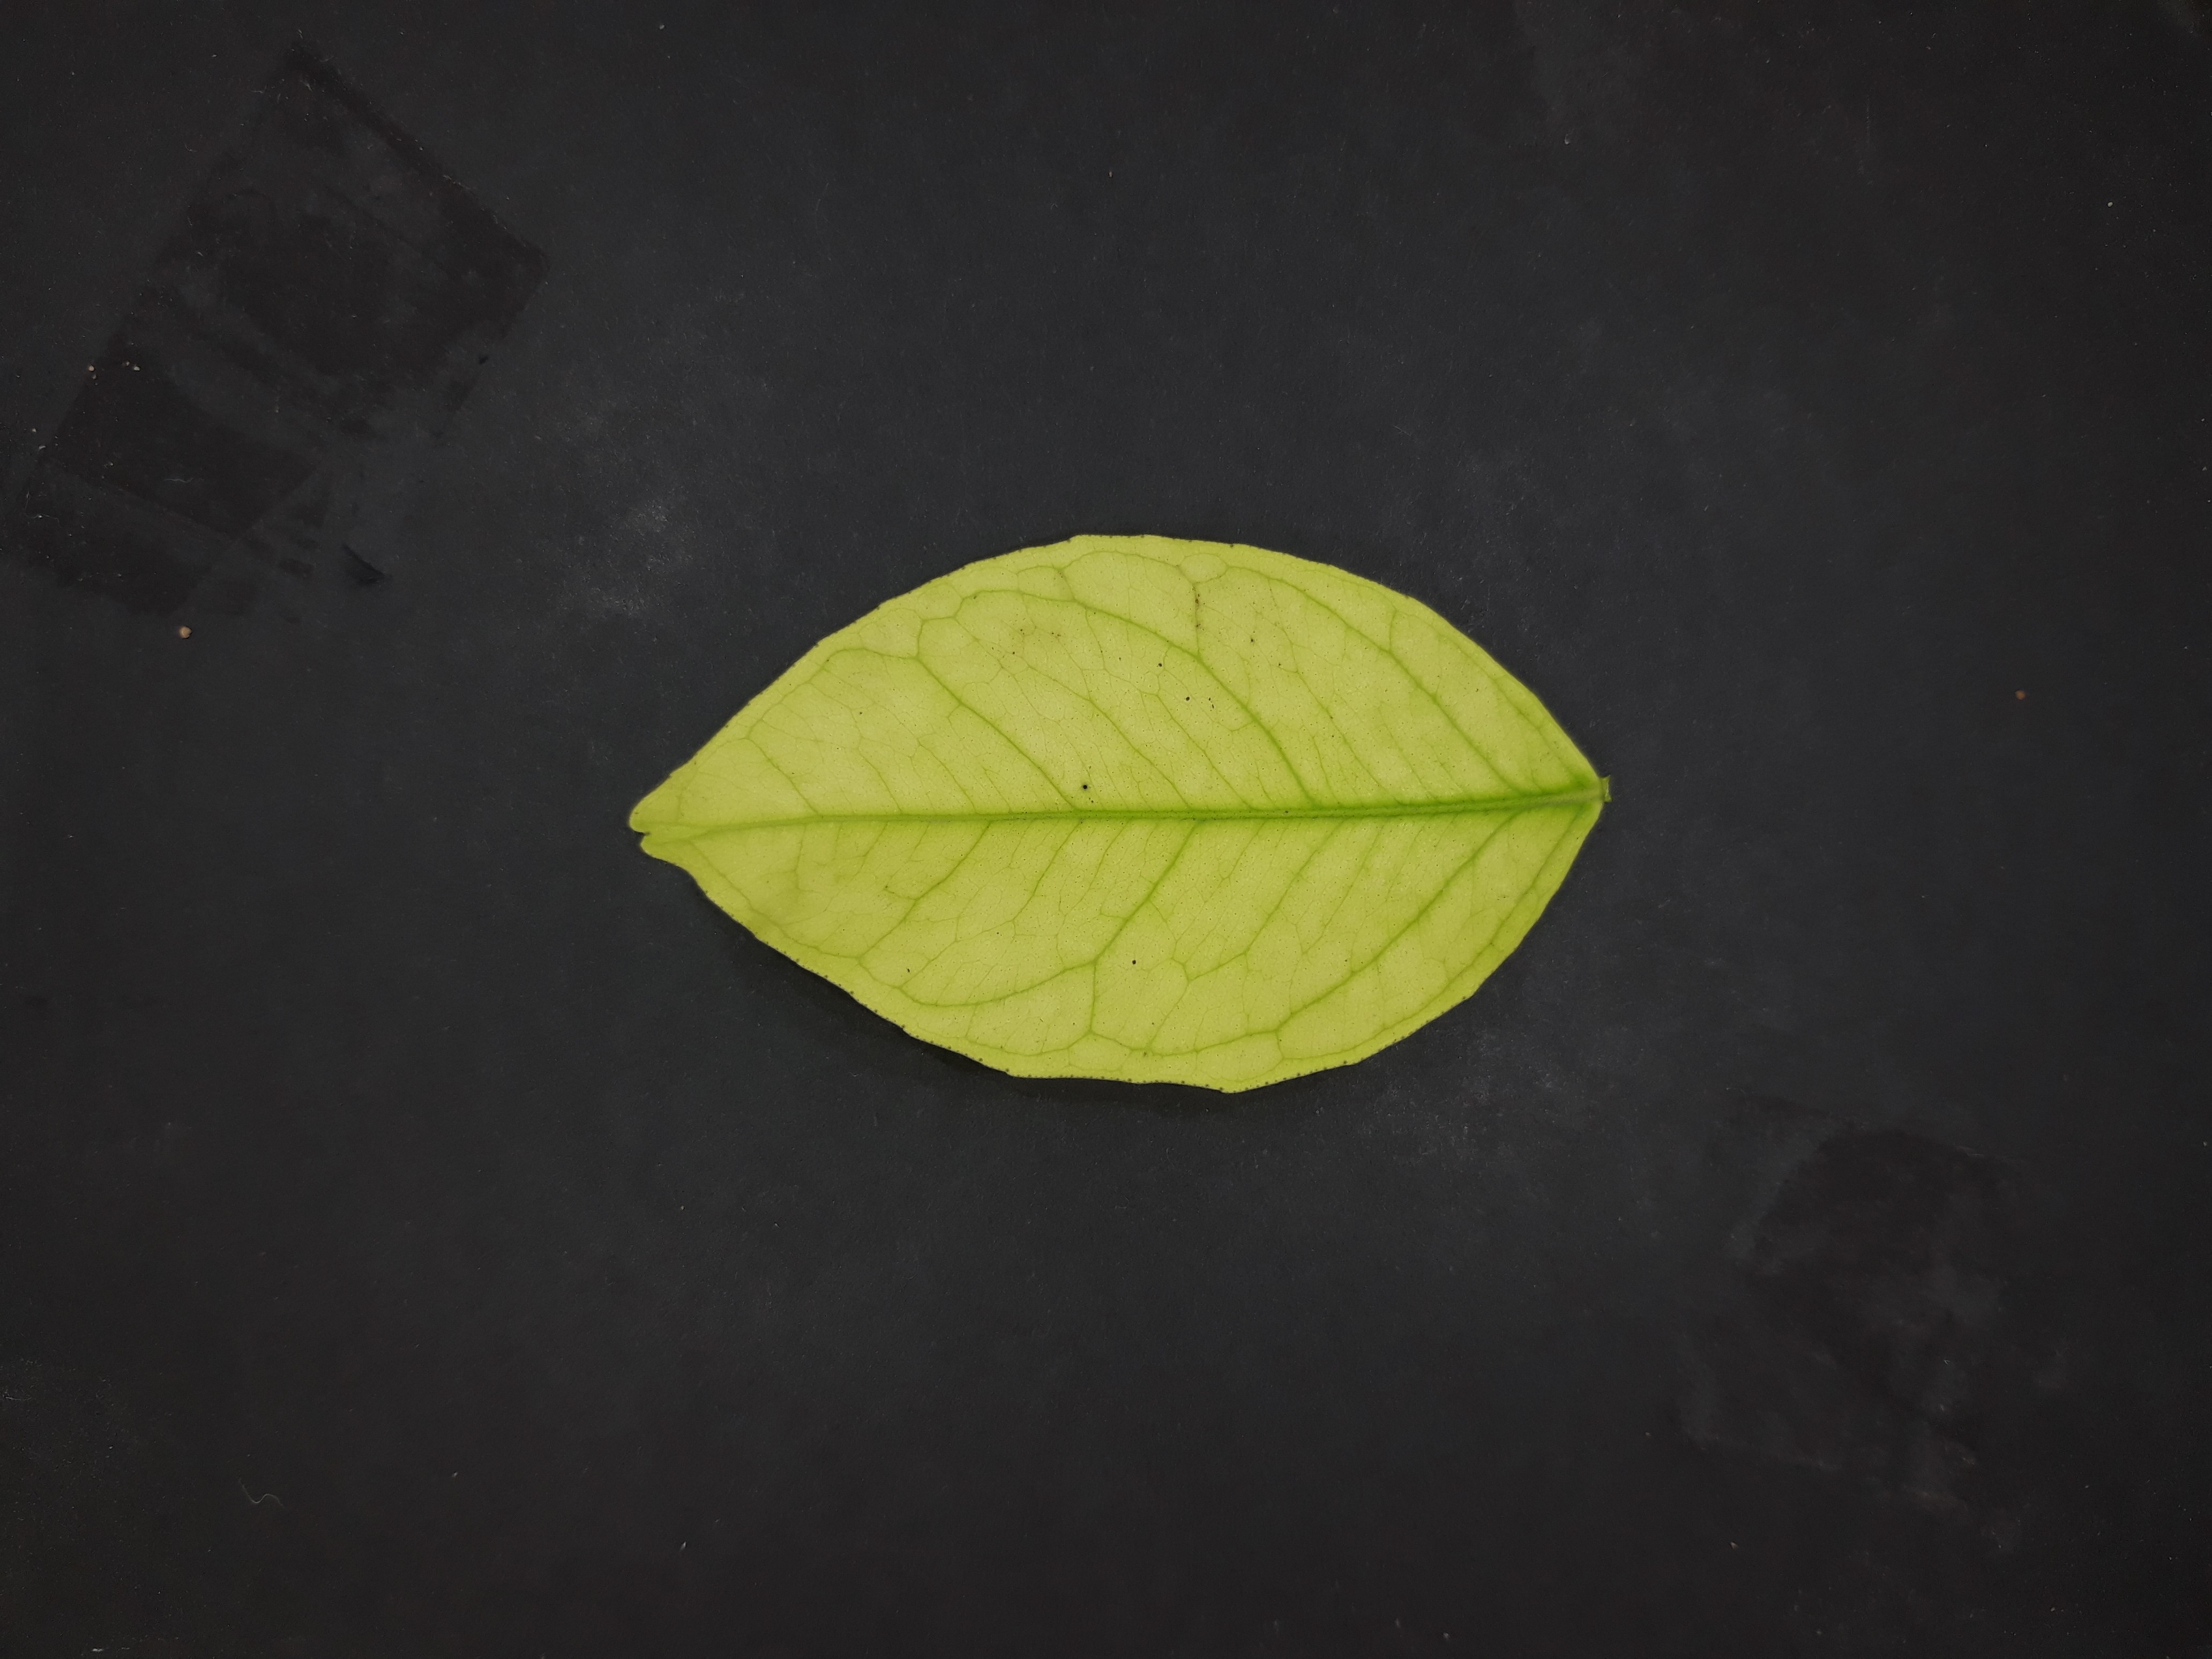
Label: Iron deficiency (Fe)